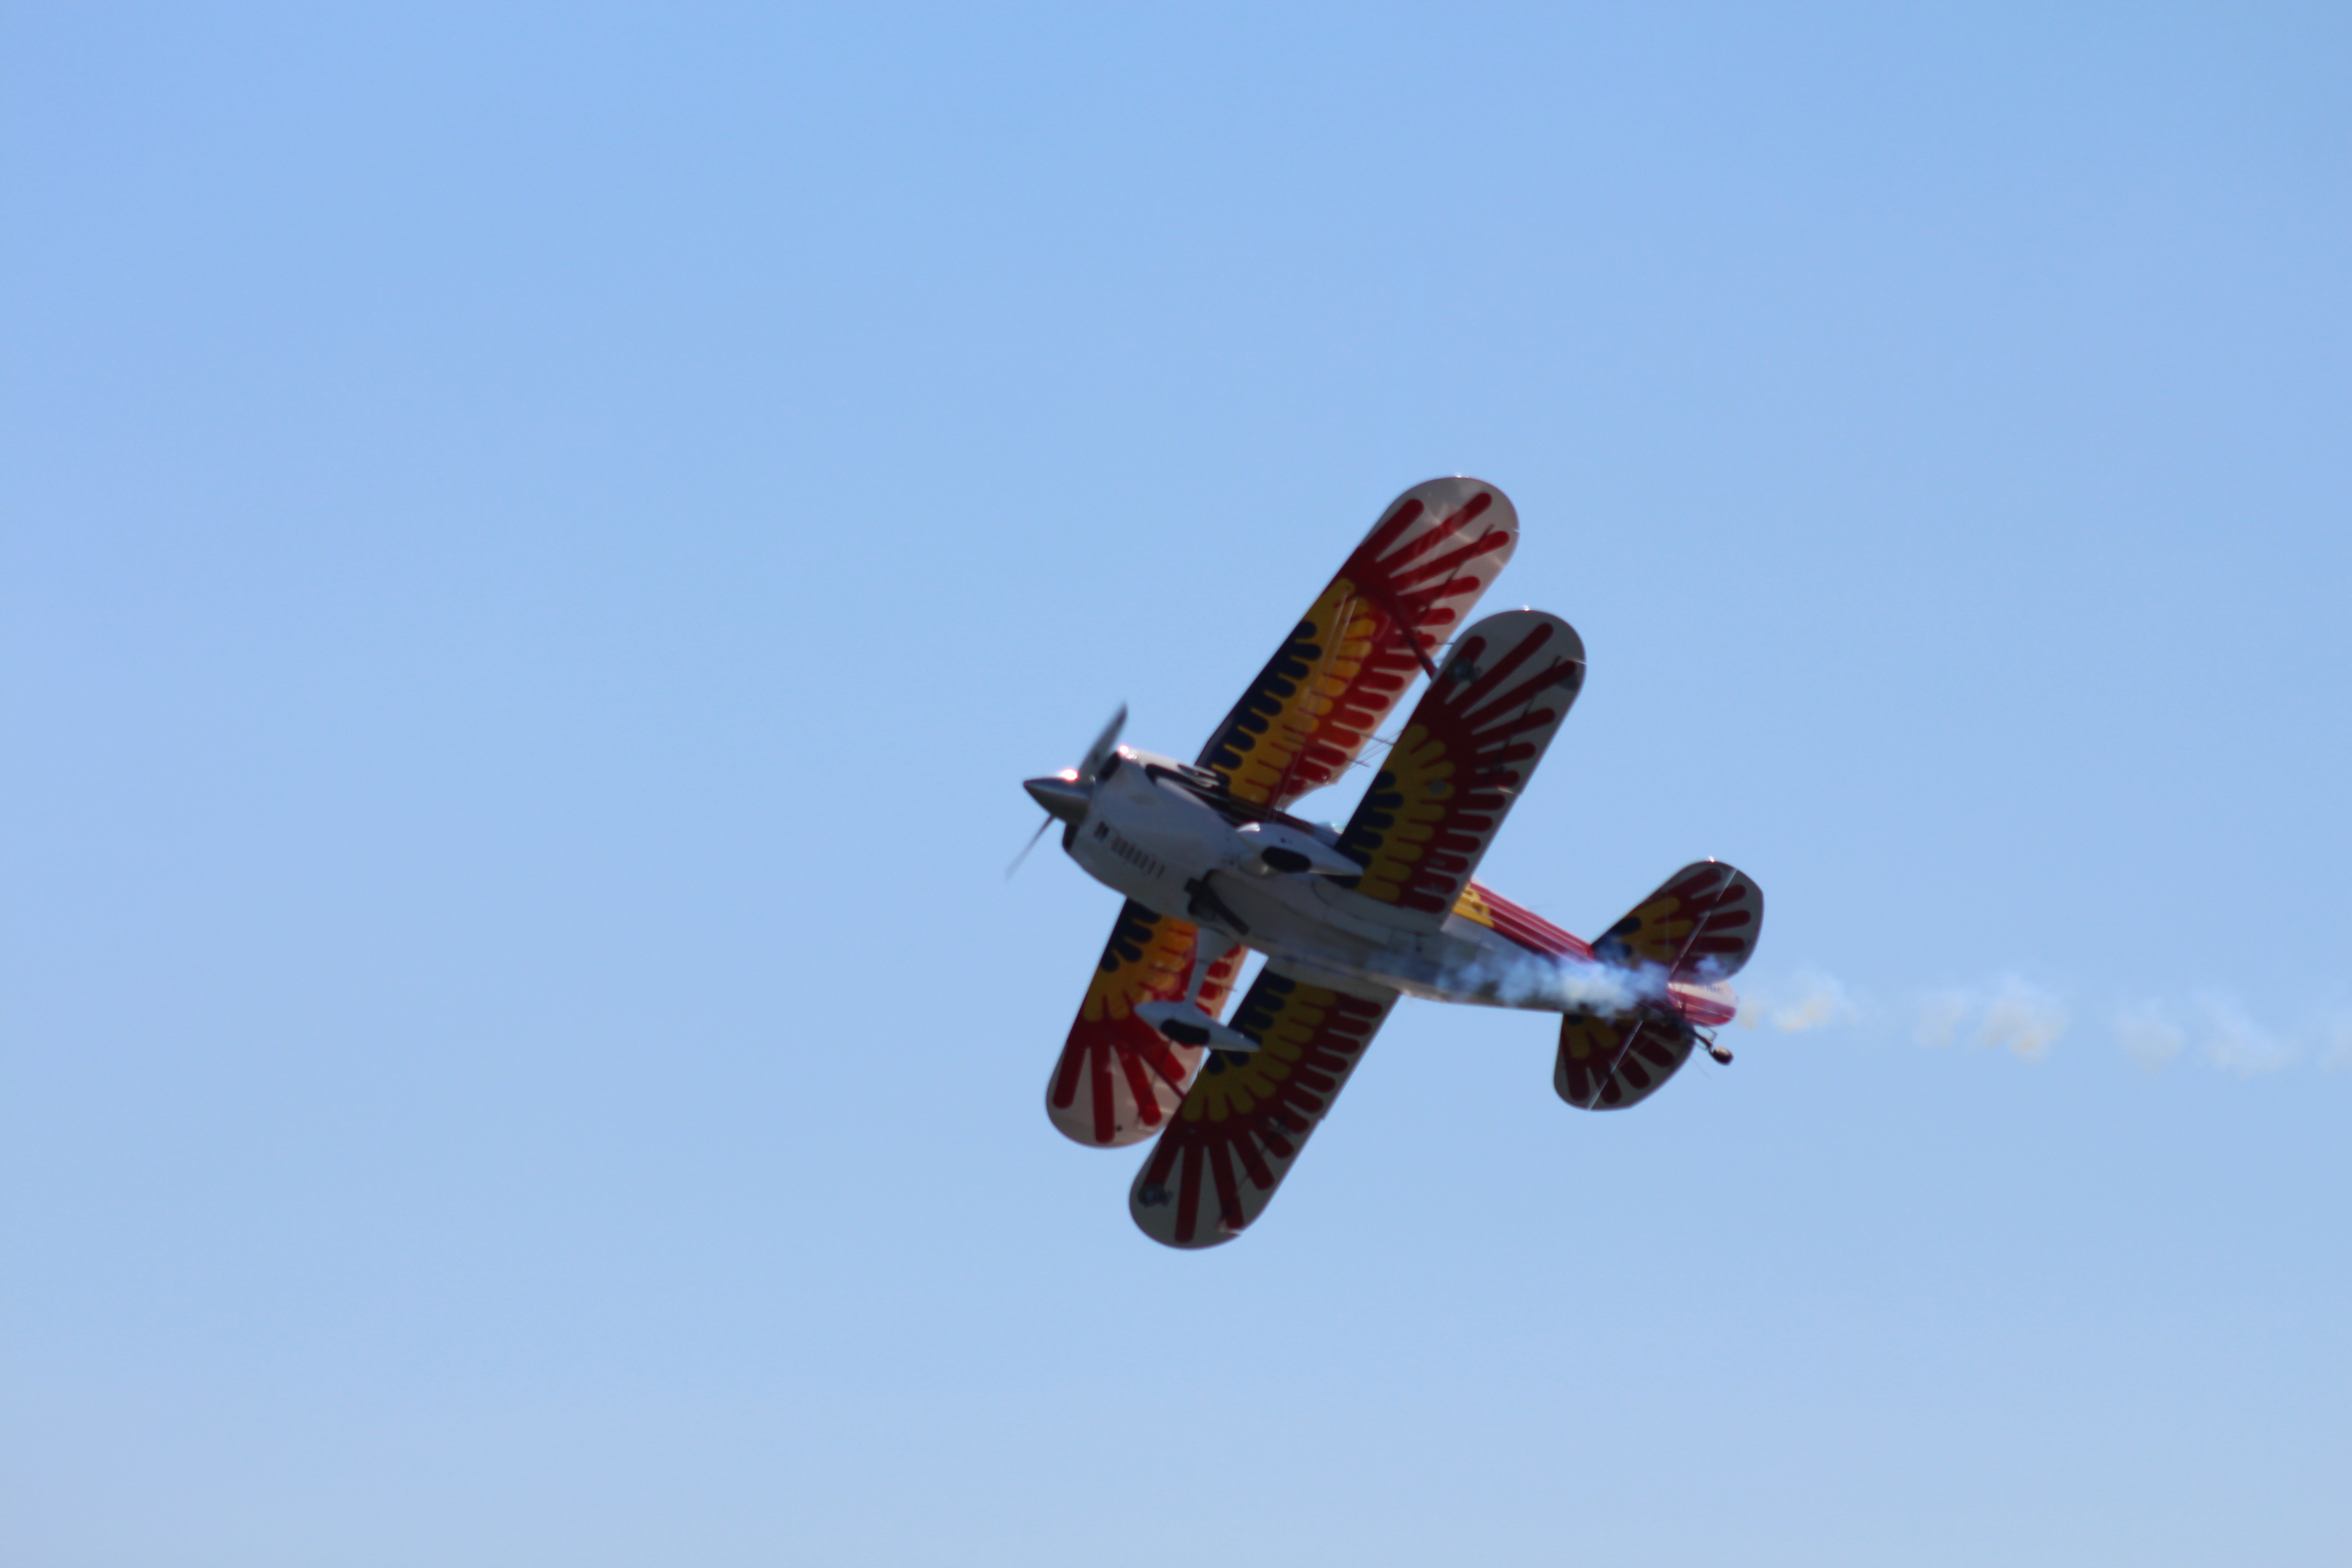
wing, fly, airplane, plane, aircraft, aviation, flight, extreme sport, toy, parachute, pilot, clouds, parachuting, air show, aerobatics, small plane, airstrip, atmosphere of earth, general aviation, tuvalu, funafuti